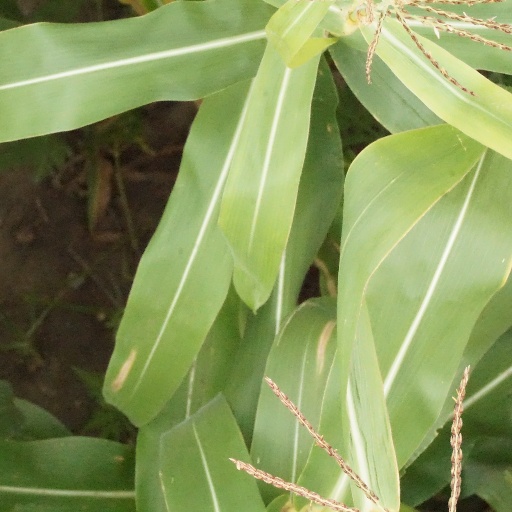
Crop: maize; corn